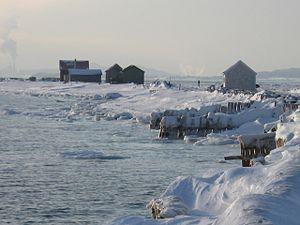
Camping de Carleton-sur-Mer en hiver
Carleton-sur-Mer est une ville située dans la MRC d'Avignon sur la rive nord de la baie des Chaleurs, en Gaspésie au Québec, Canada. Elle est depuis longtemps une destination touristique importante de par ses plages donnant sur la baie des Chaleurs, ses eaux baignables et le mont Saint-Joseph. La partie riveraine du centre de Carleton est caractérisée par deux bancs de sable se rejoignant pour créer un barachois où l'on retrouve de nombreux hérons.